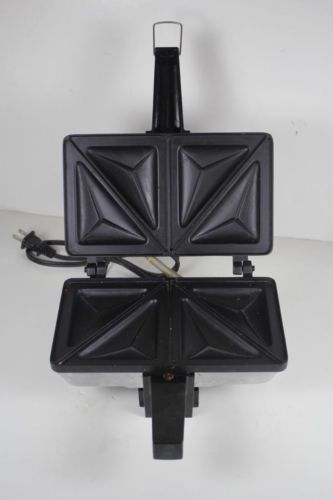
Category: toaster